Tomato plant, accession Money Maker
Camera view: vertical (180 deg); turntable rotation: 150 degrees
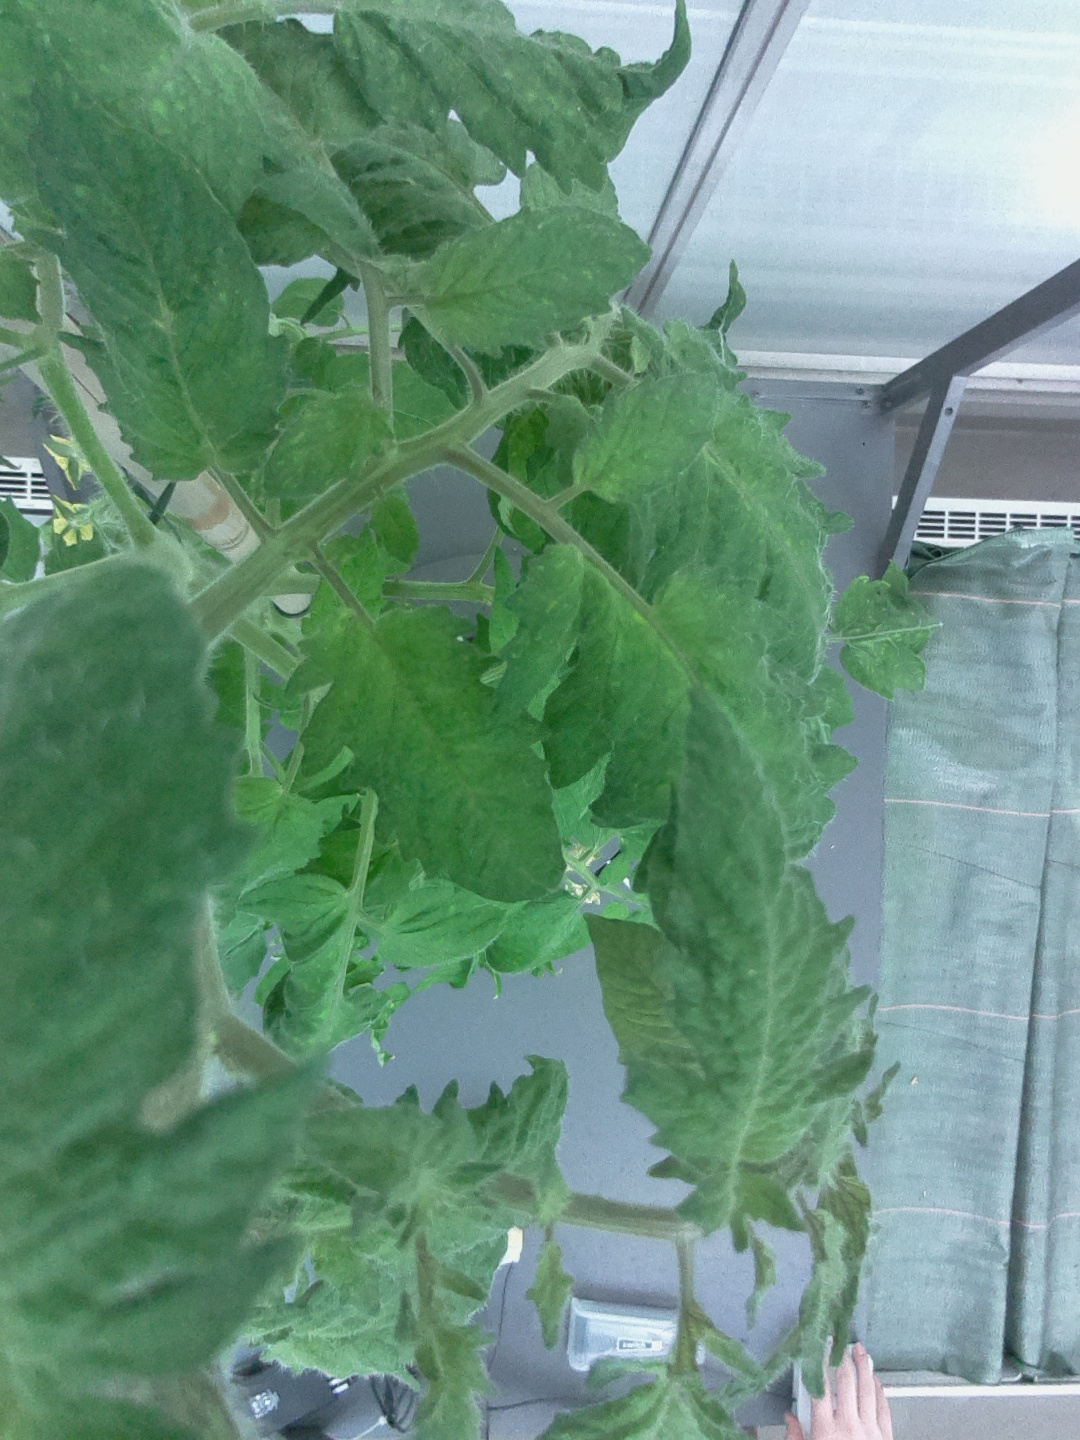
BBCH growth stage 66: Full flowering, 60%-70% of flowers open, more petals falling